Murder of Gwenn Story

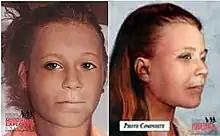
Reconstructions of Story's face by the National Center for Missing & Exploited Children

On her right hand, she had a ring made of white metal without any stone. She was wearing two pendant necklaces made of white metal. One pendant had a leaf design and a round turquoise stone. The other was made of plastic and was heart-shaped with a rose design. She was not wearing earrings, and her ears had not been pierced.